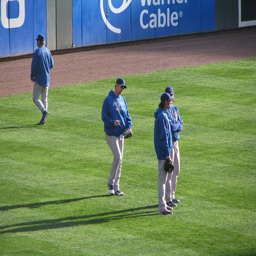
A couple of baseball players in the middle of the field.
A group of baseball players standing in the grass.
Baseball practice is as important as an actual game.
Four baseball players where sweatshirts in the outfield.
A man has his back turned to the other players on the field.